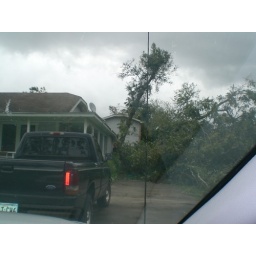
dad's truck with tree in driveway